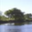
Label: willow_tree